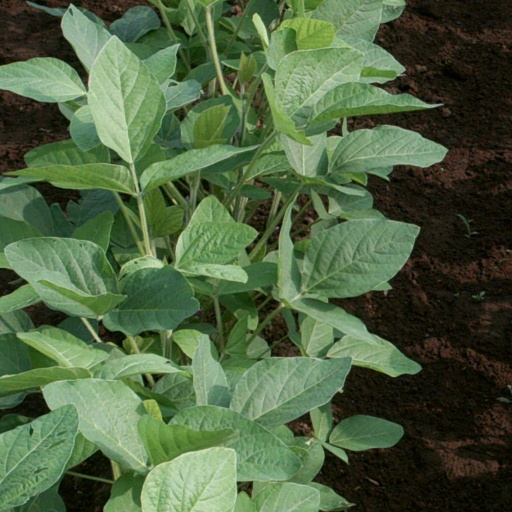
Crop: soybean